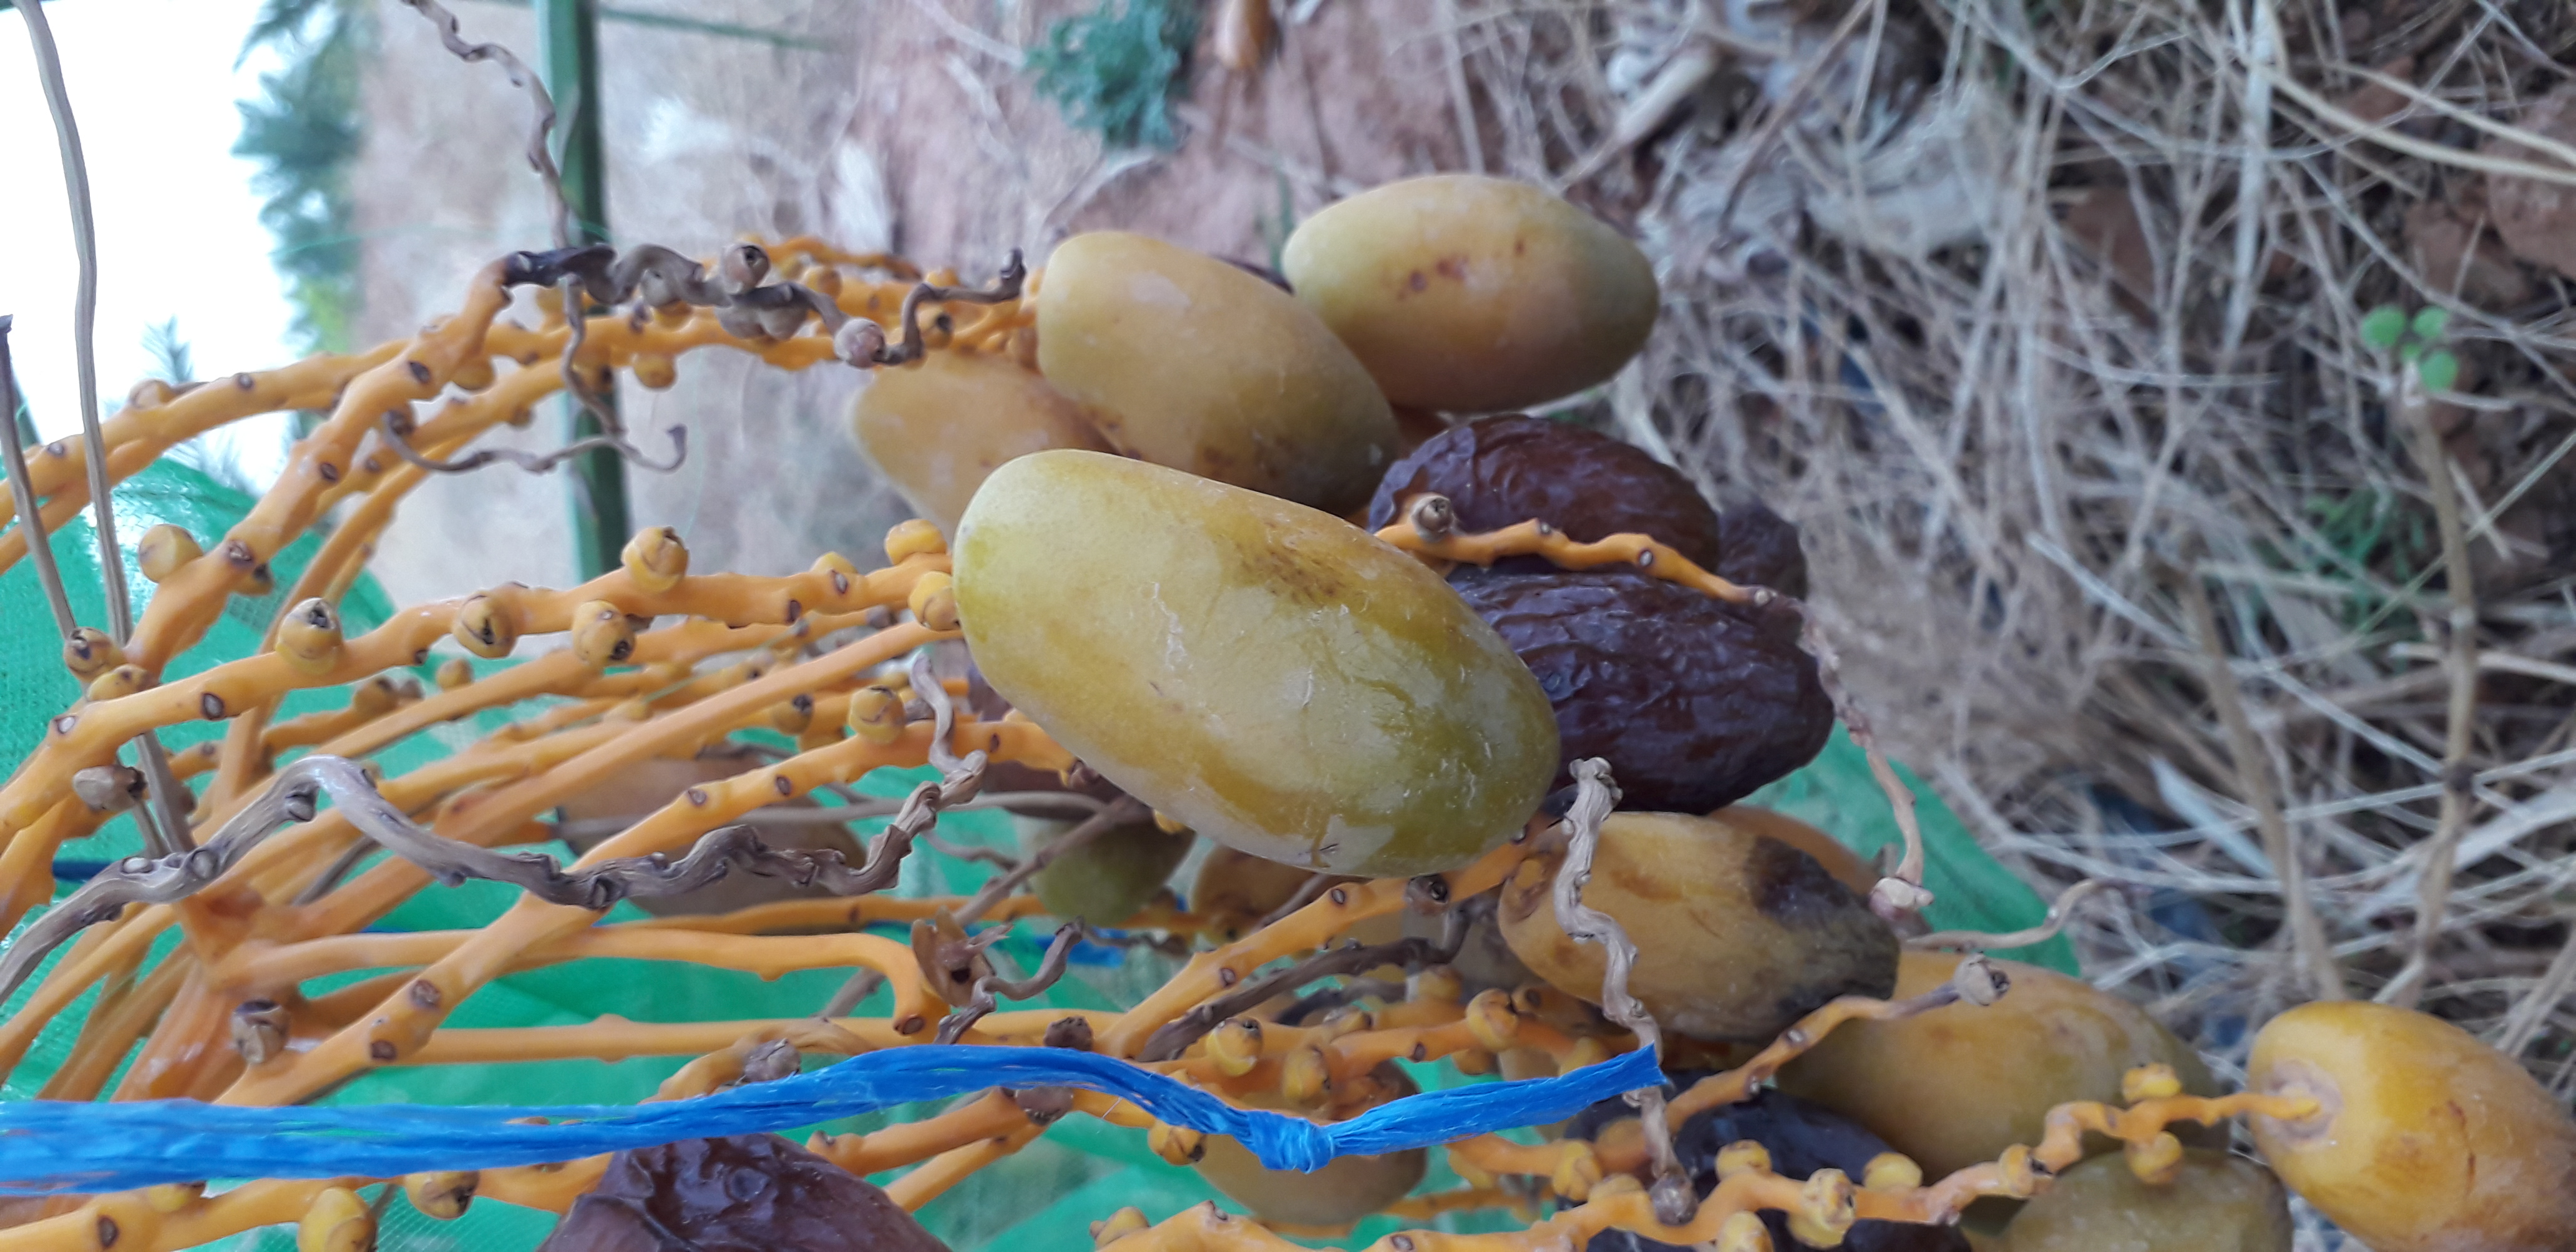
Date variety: Boumajhoul